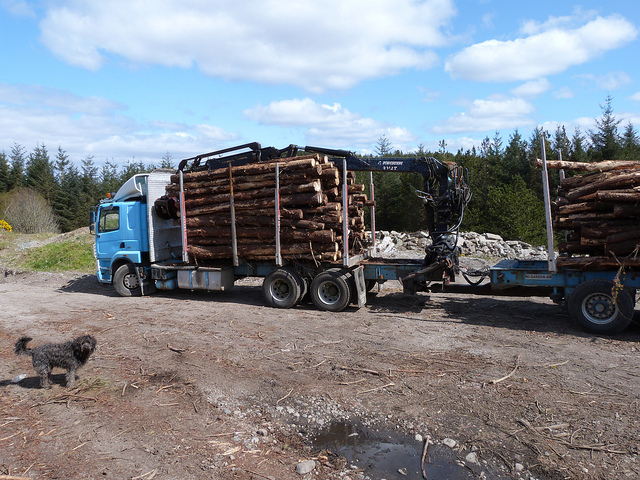
user: Given an image and a question. Answer the question in a short answer. Question: What type of industry do those trucks work in? Short Answer:
assistant: log